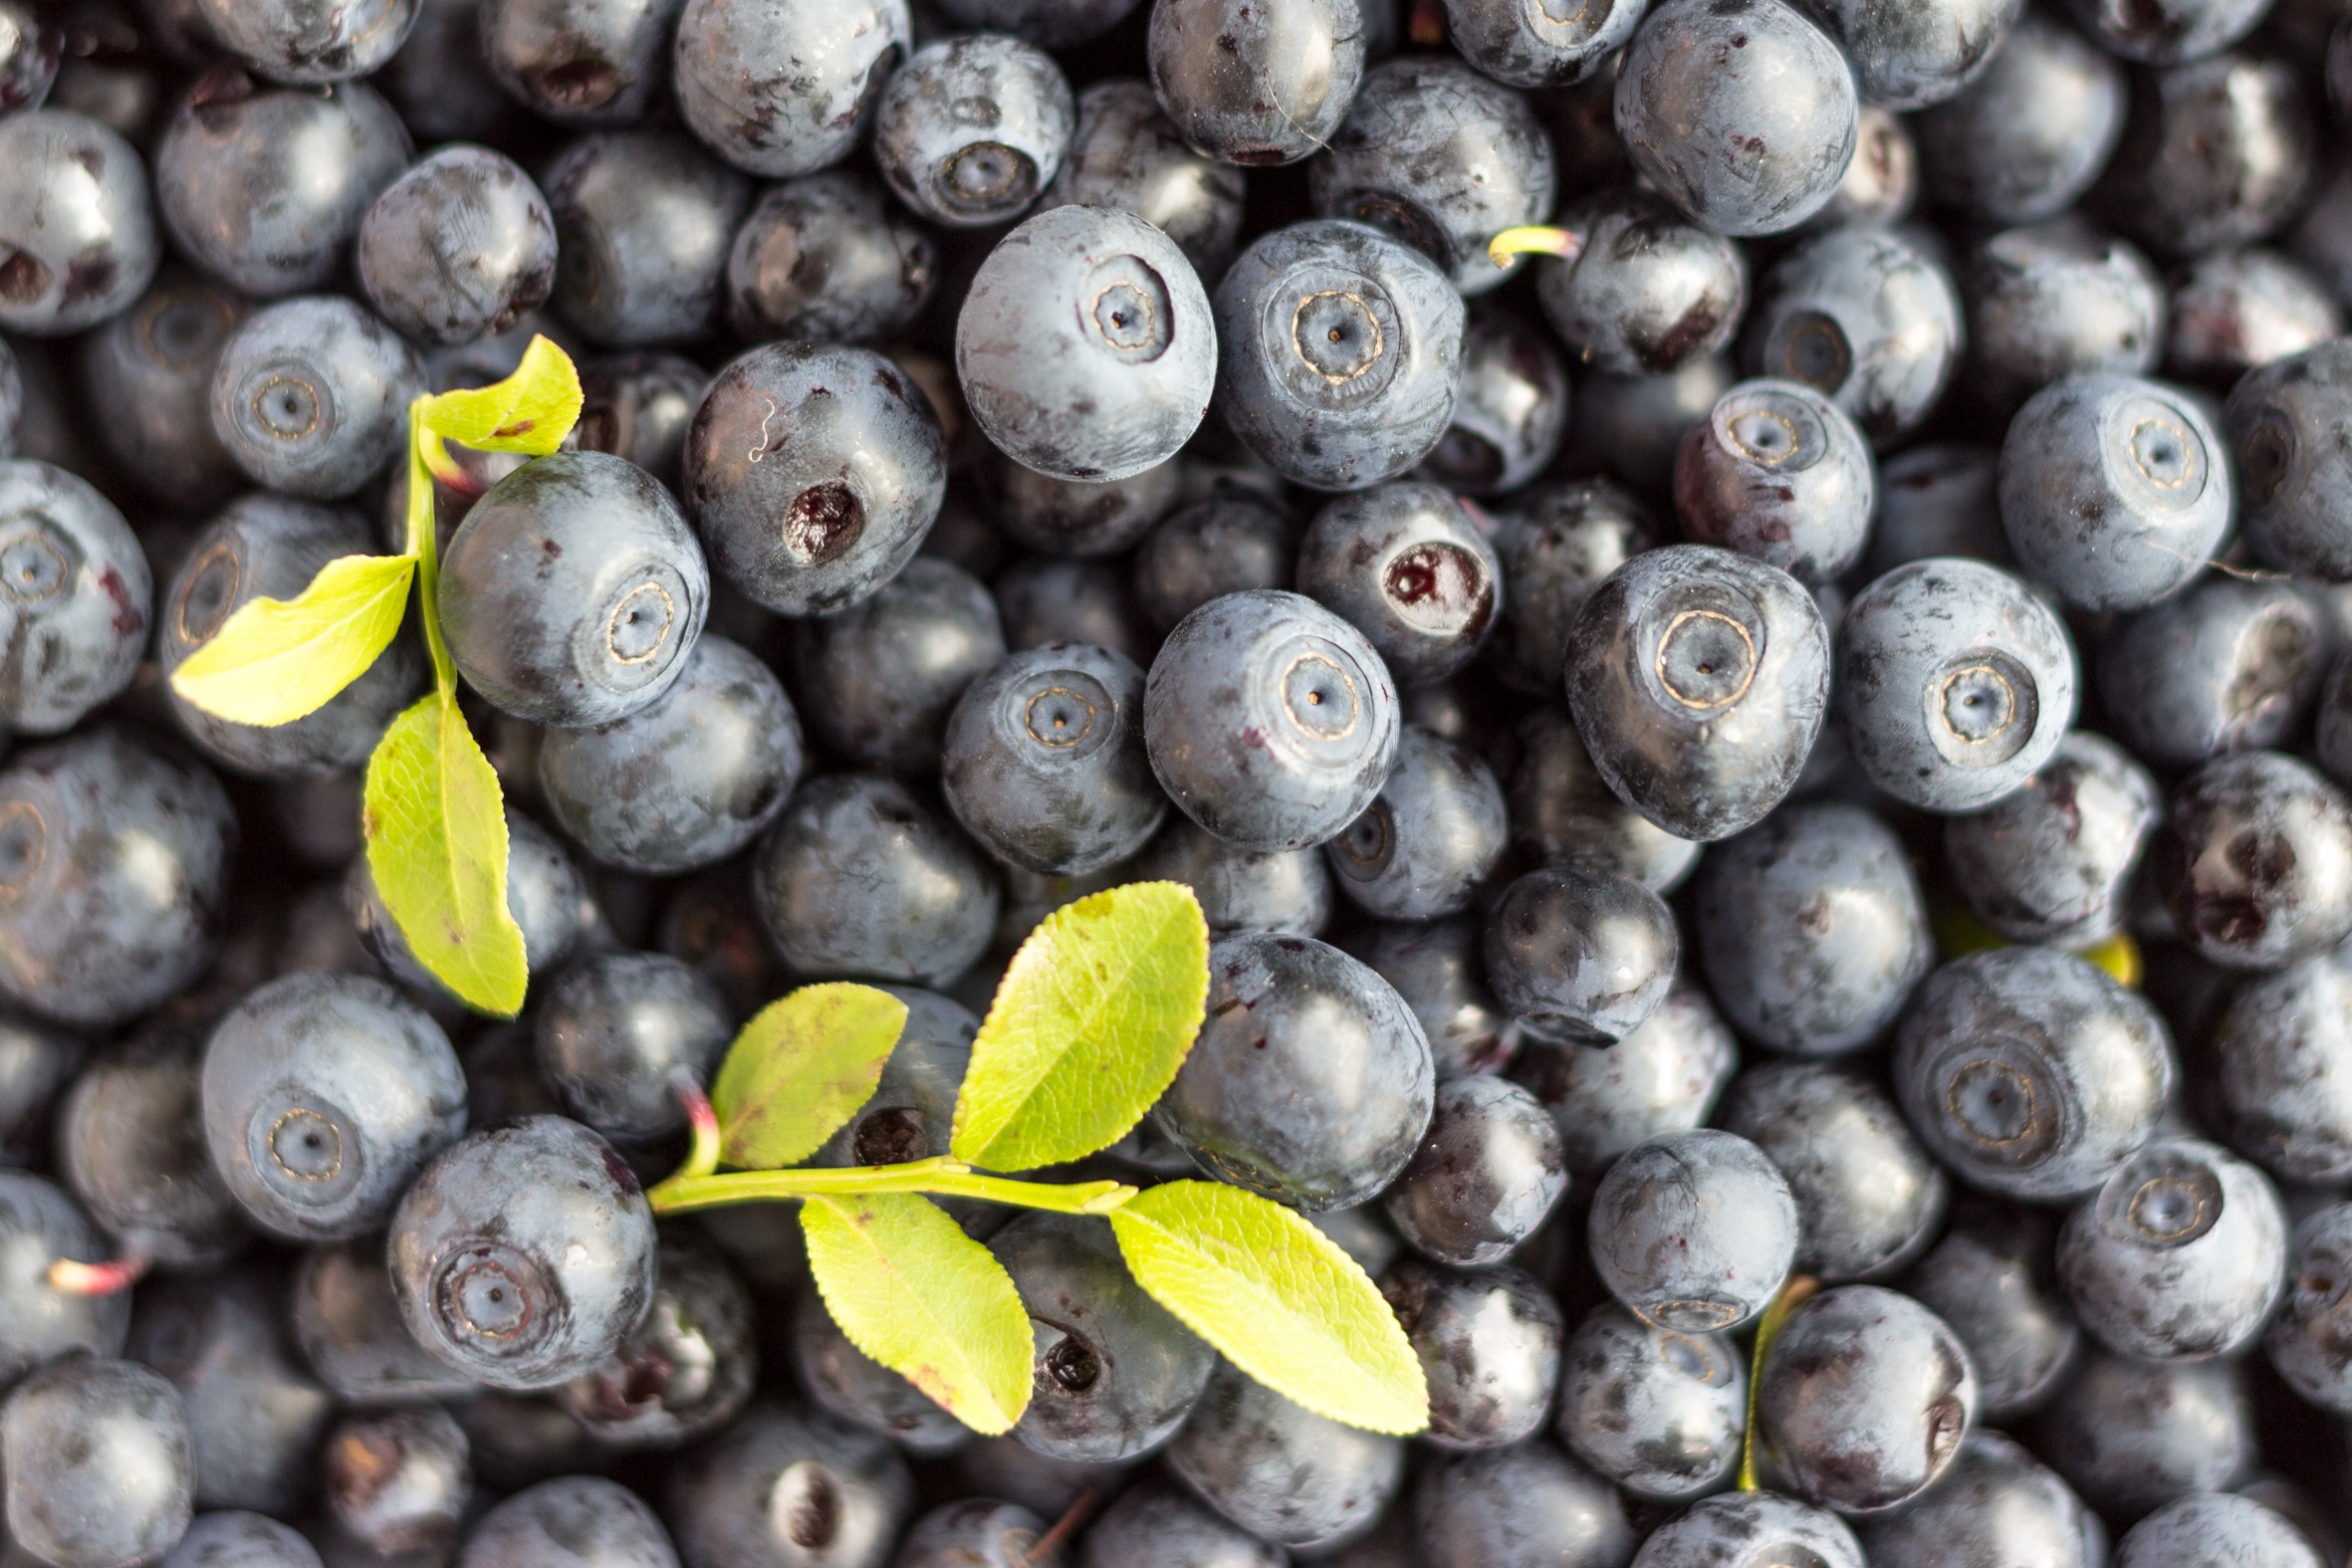
nature, plant, fruit, berry, summer, food, produce, blueberry, finnish, flowering plant, bilberry, huckleberry, damson, berry picking, chokeberry, land plant, zante currant